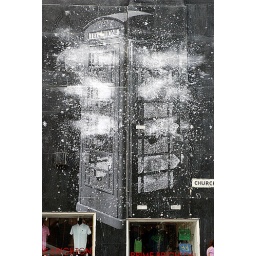
Spotted this huge telephone box on my way to the train station in Brighton. F-wording cool!